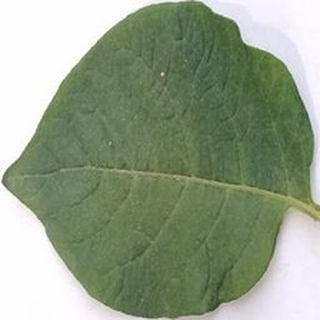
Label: healthy_potato